Greg Brockman

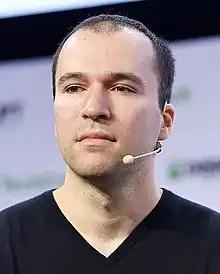
Brockman at TechCrunch Disrupt San Francisco (2019)

Gregory Brockman (born November 29, 1987) is an American entrepreneur, investor and software engineer who is a co-founder and currently the president of OpenAI. He began his career at Stripe in 2010, upon leaving MIT, and became their CTO in 2013. He left Stripe in 2015 to co-found OpenAI, where he also assumed the role of CTO.